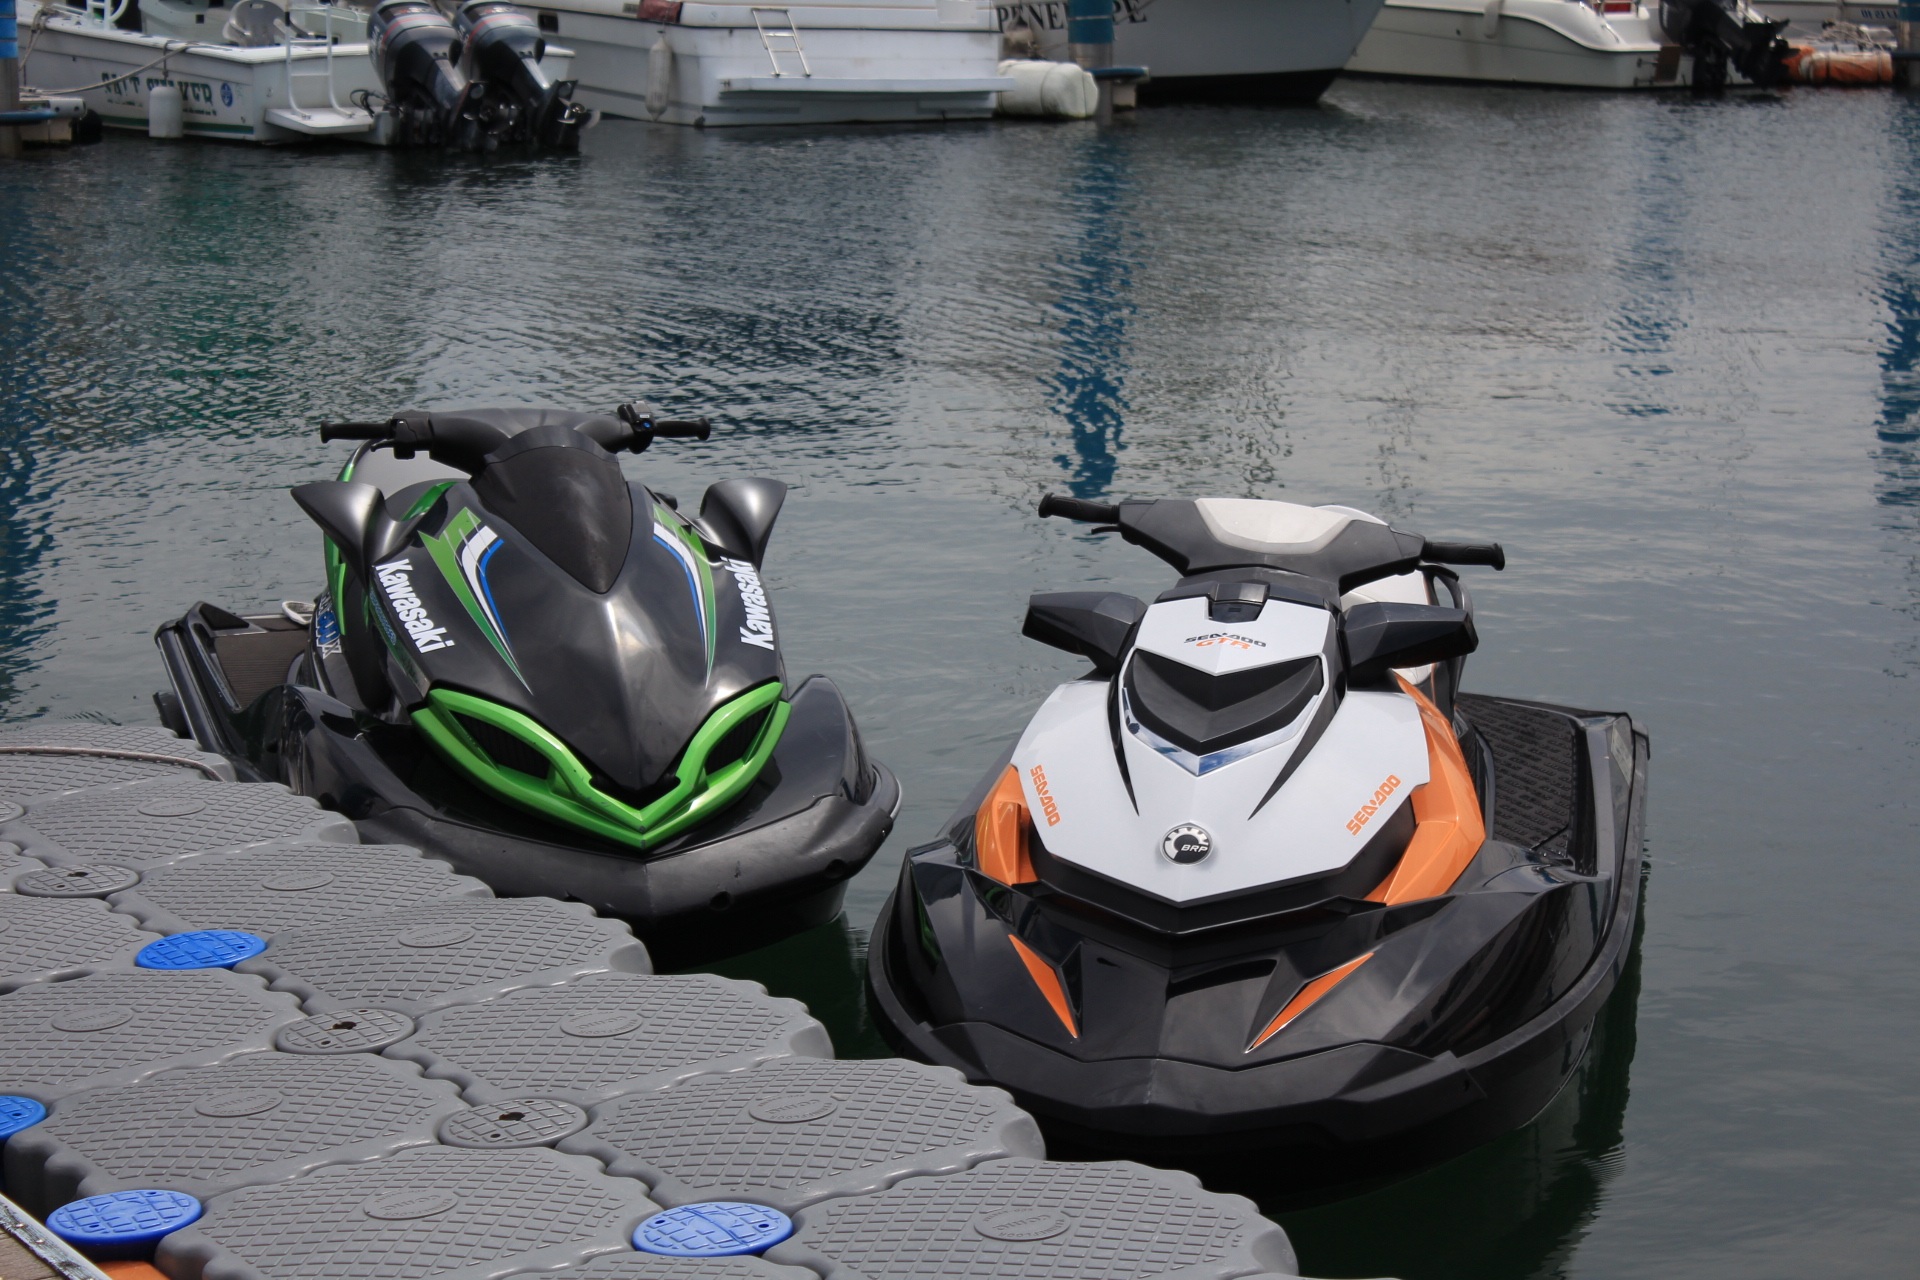
boat, vehicle, race, sports, boating, watercraft, motorsport, busan, voyage, water sport, jet ski, powerboating, personal water craft